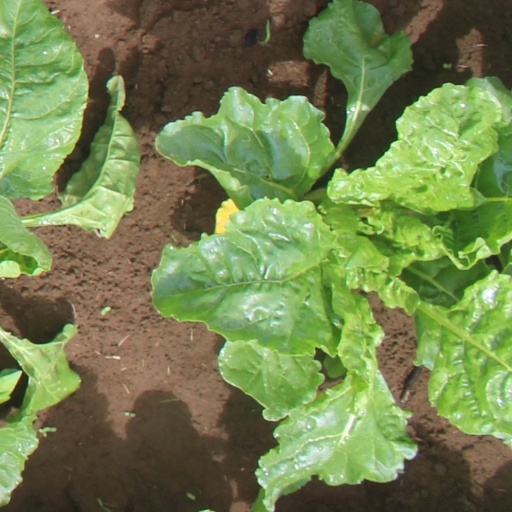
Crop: sugar beet